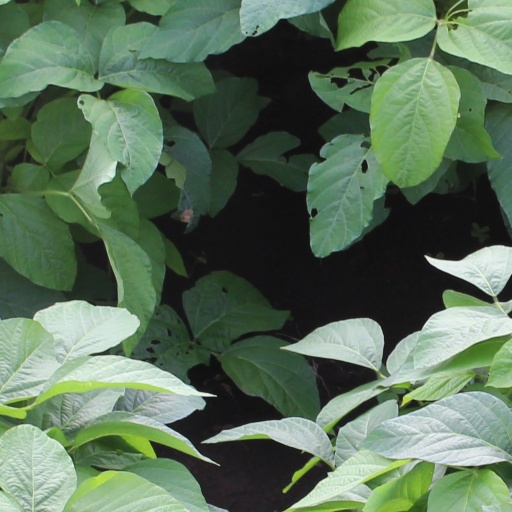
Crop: soybean